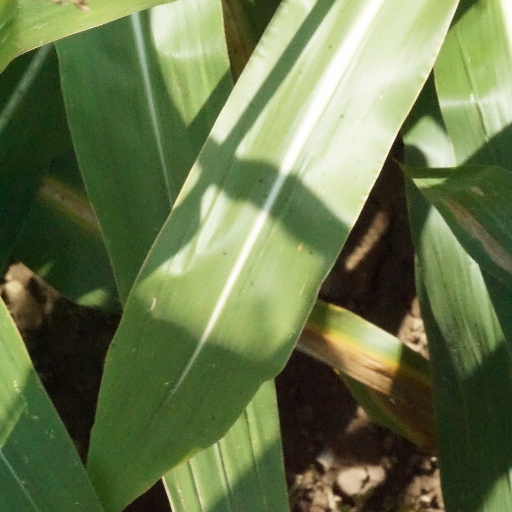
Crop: maize; corn